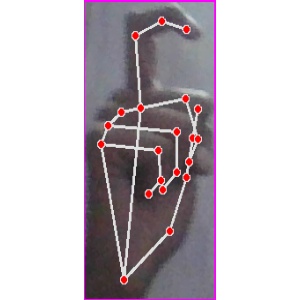
अक्षर: ट